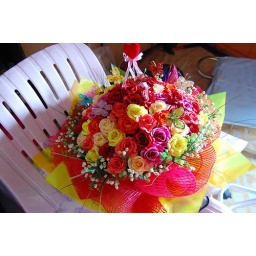
bouquet of flowers bot by my third uncle for my granny